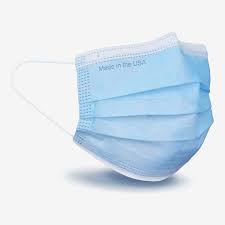
Waste category: trash